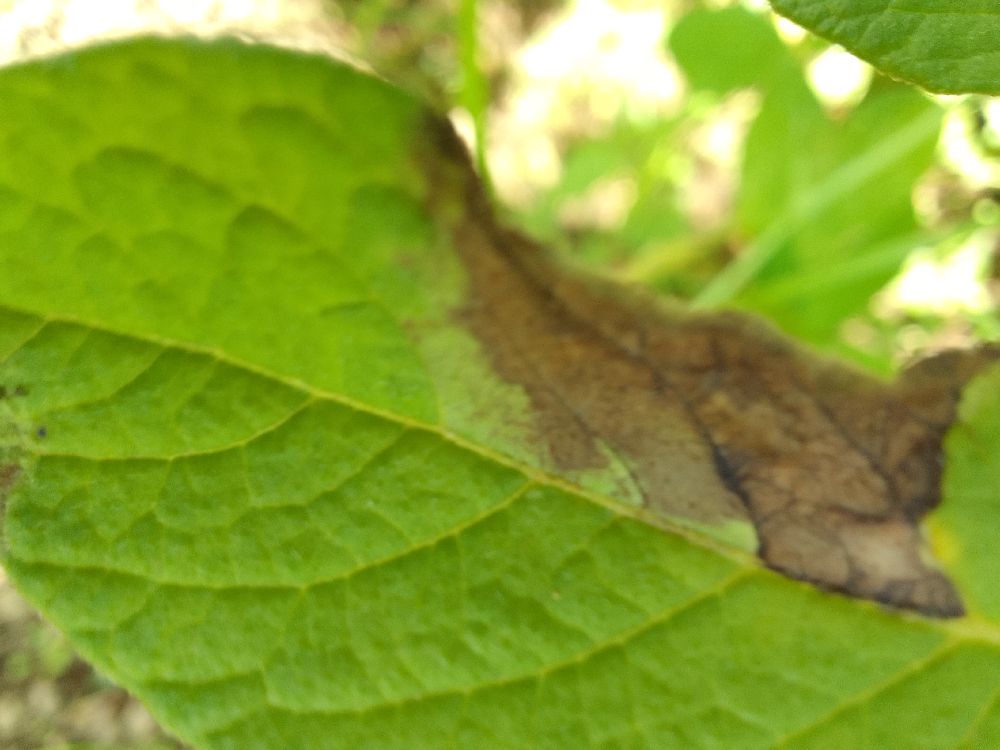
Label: Late blight